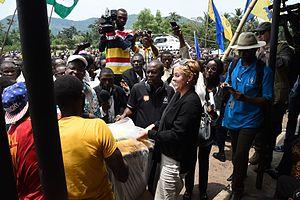
Popokabaka est une localité, chef-lieu du territoire éponyme de la province du Kwango en République démocratique du Congo.